Smog

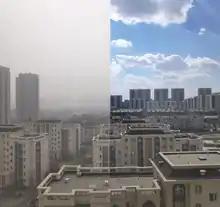
Smog and a sunny day within a 10-day interval in Fanhe, China

Smog, or smoke fog, is a type of intense air pollution. The word "smog" was coined in the early 20th century, and is a portmanteau of the words "smoke" and "fog" to refer to smoky fog due to its opacity, and odour. The word was then intended to refer to what was sometimes known as pea soup fog, a familiar and serious problem in London from the 19th century to the mid-20th century, where it was commonly known as a London particular or London fog. This kind of visible air pollution is composed of nitrogen oxides, sulfur oxide, ozone, smoke and other particulates. Man-made smog is derived from coal combustion emissions, vehicular emissions, industrial emissions, forest and agricultural fires and photochemical reactions of these emissions.